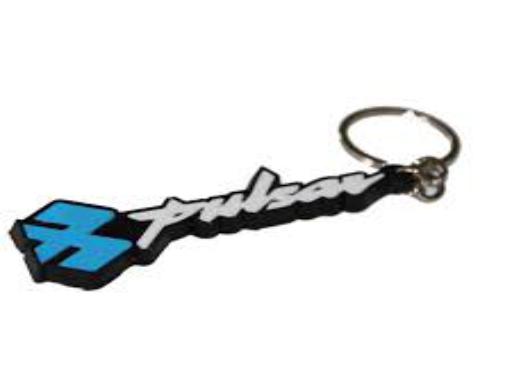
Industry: Others